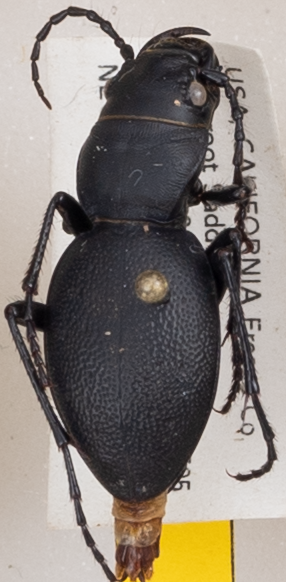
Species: Omus californicus
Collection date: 2019-05-22
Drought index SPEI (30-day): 0.992
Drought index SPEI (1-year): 0.348
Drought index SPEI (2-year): -0.142